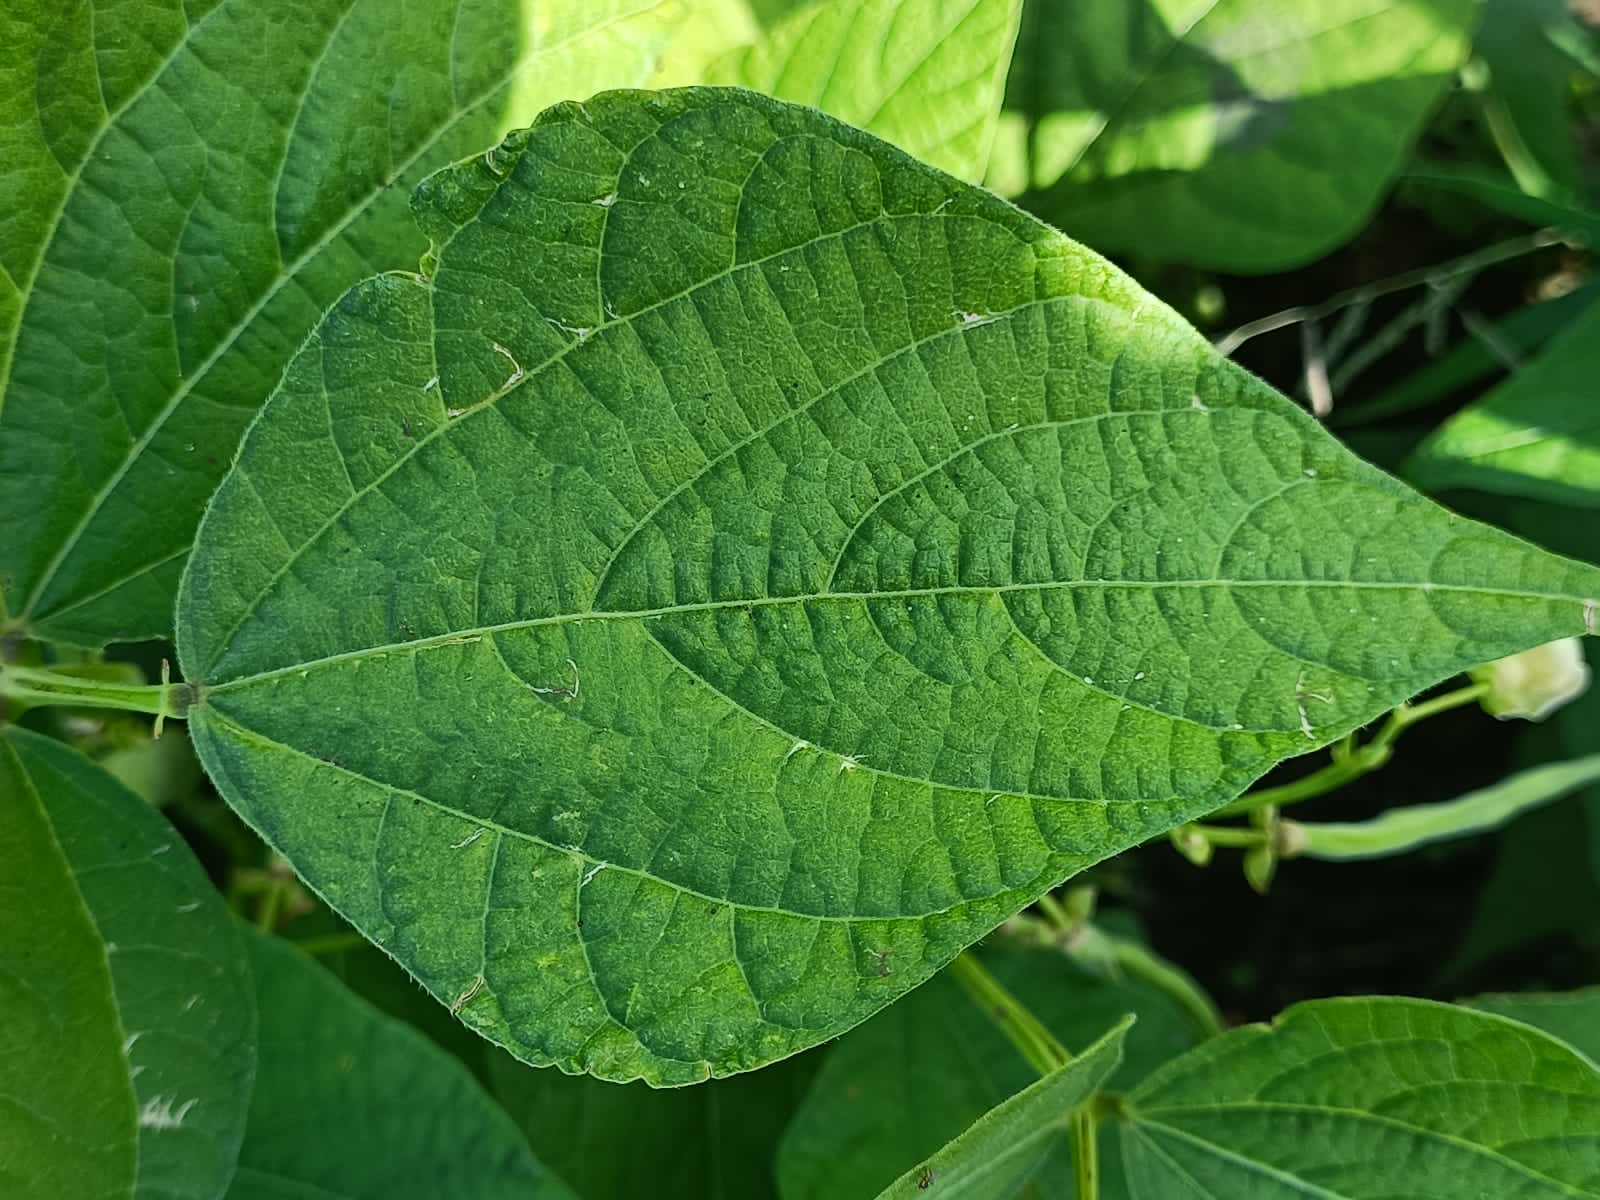
Label: Healthy